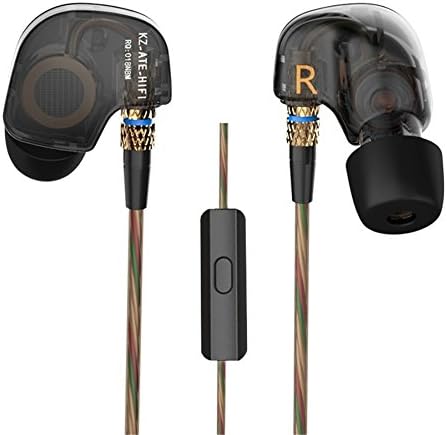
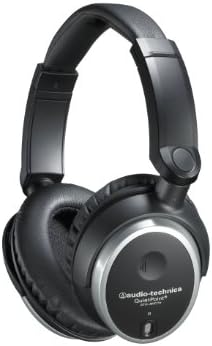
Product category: headphones
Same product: no